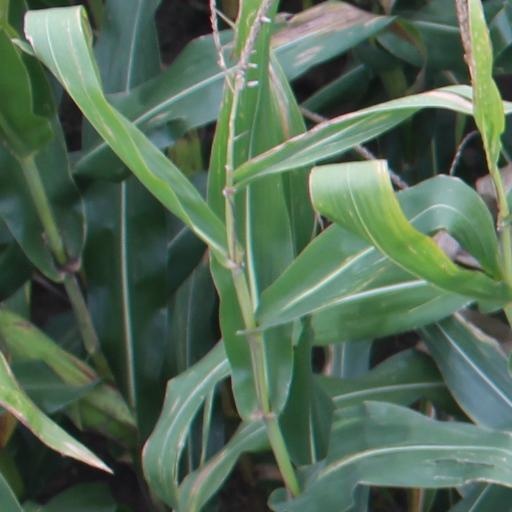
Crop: maize; corn